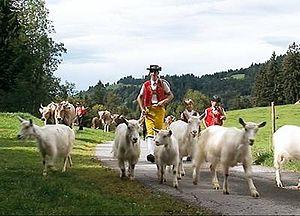
inalpe appenzell
La chèvre d'Appenzell est une race caprine suisse, originaire des cantons d'Appenzell.